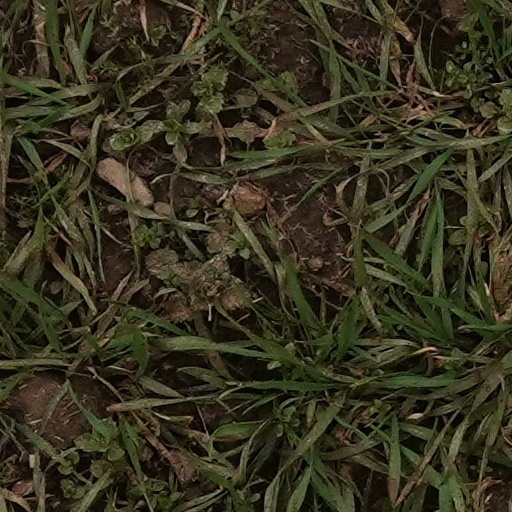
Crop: wheat